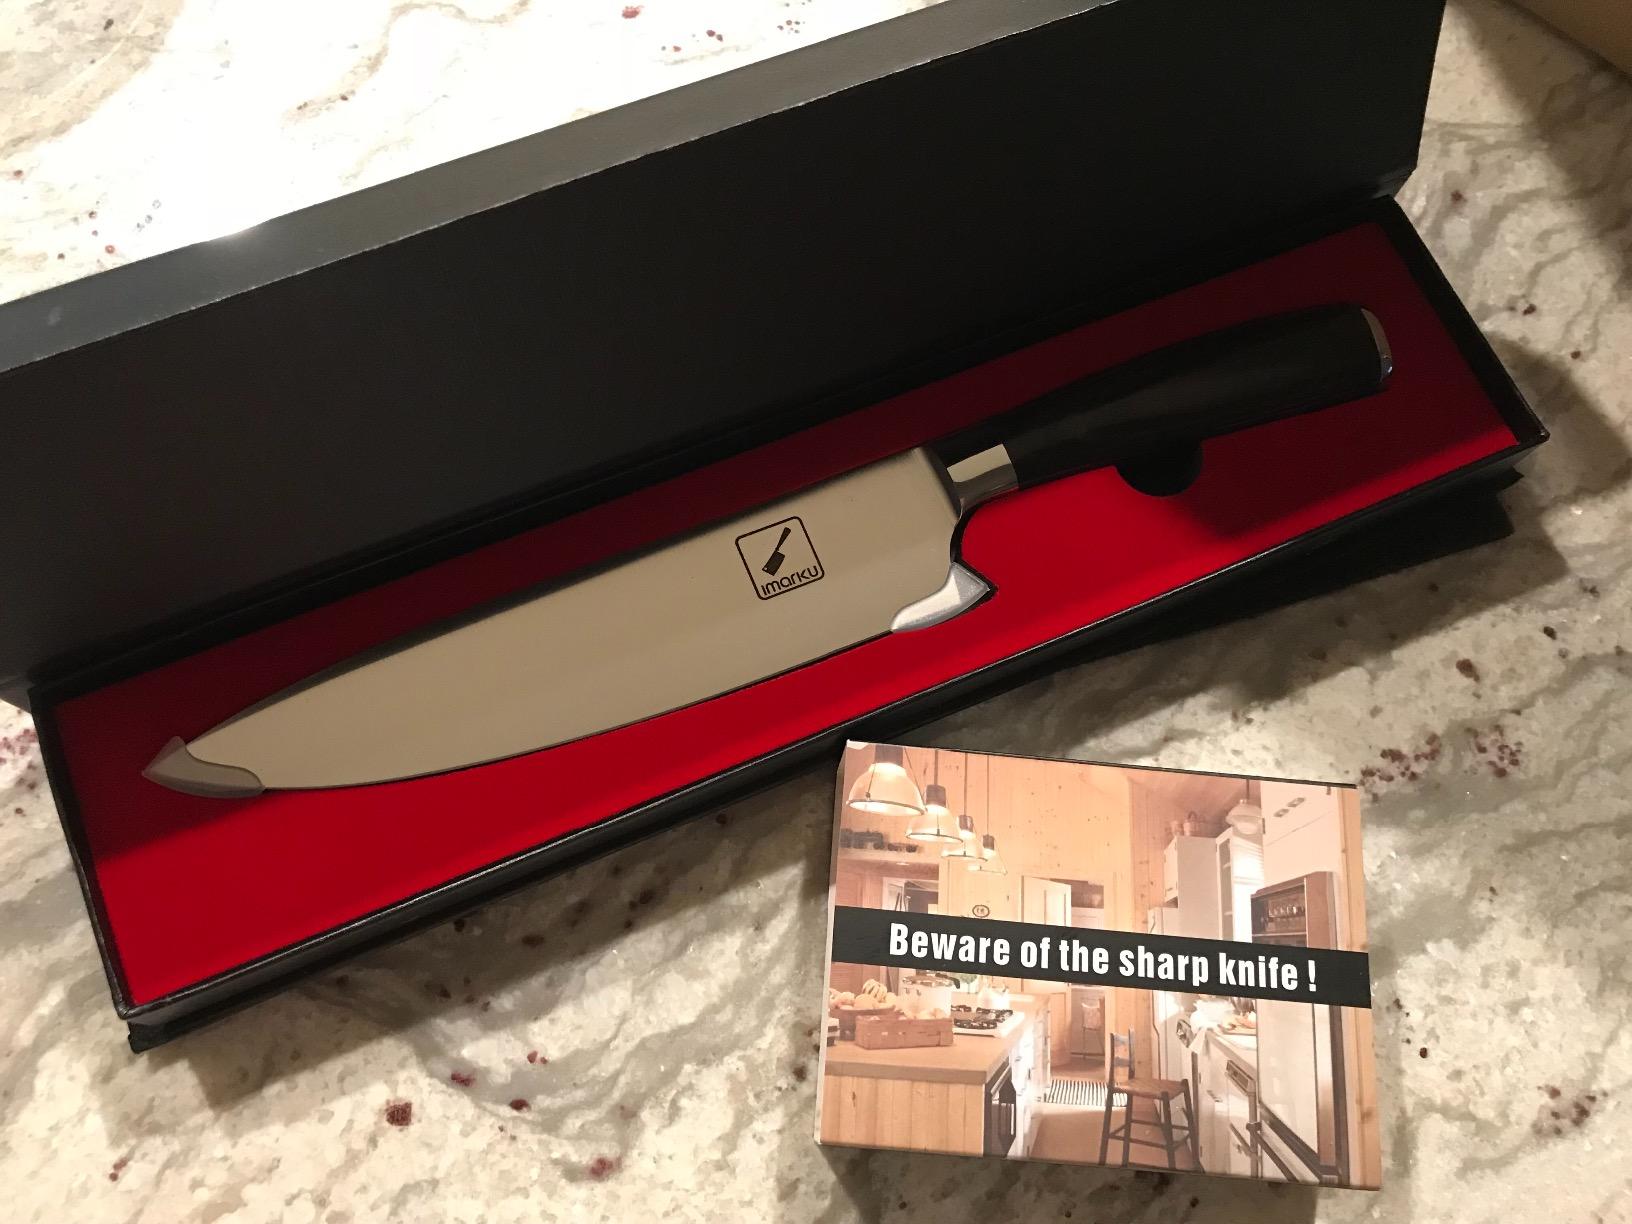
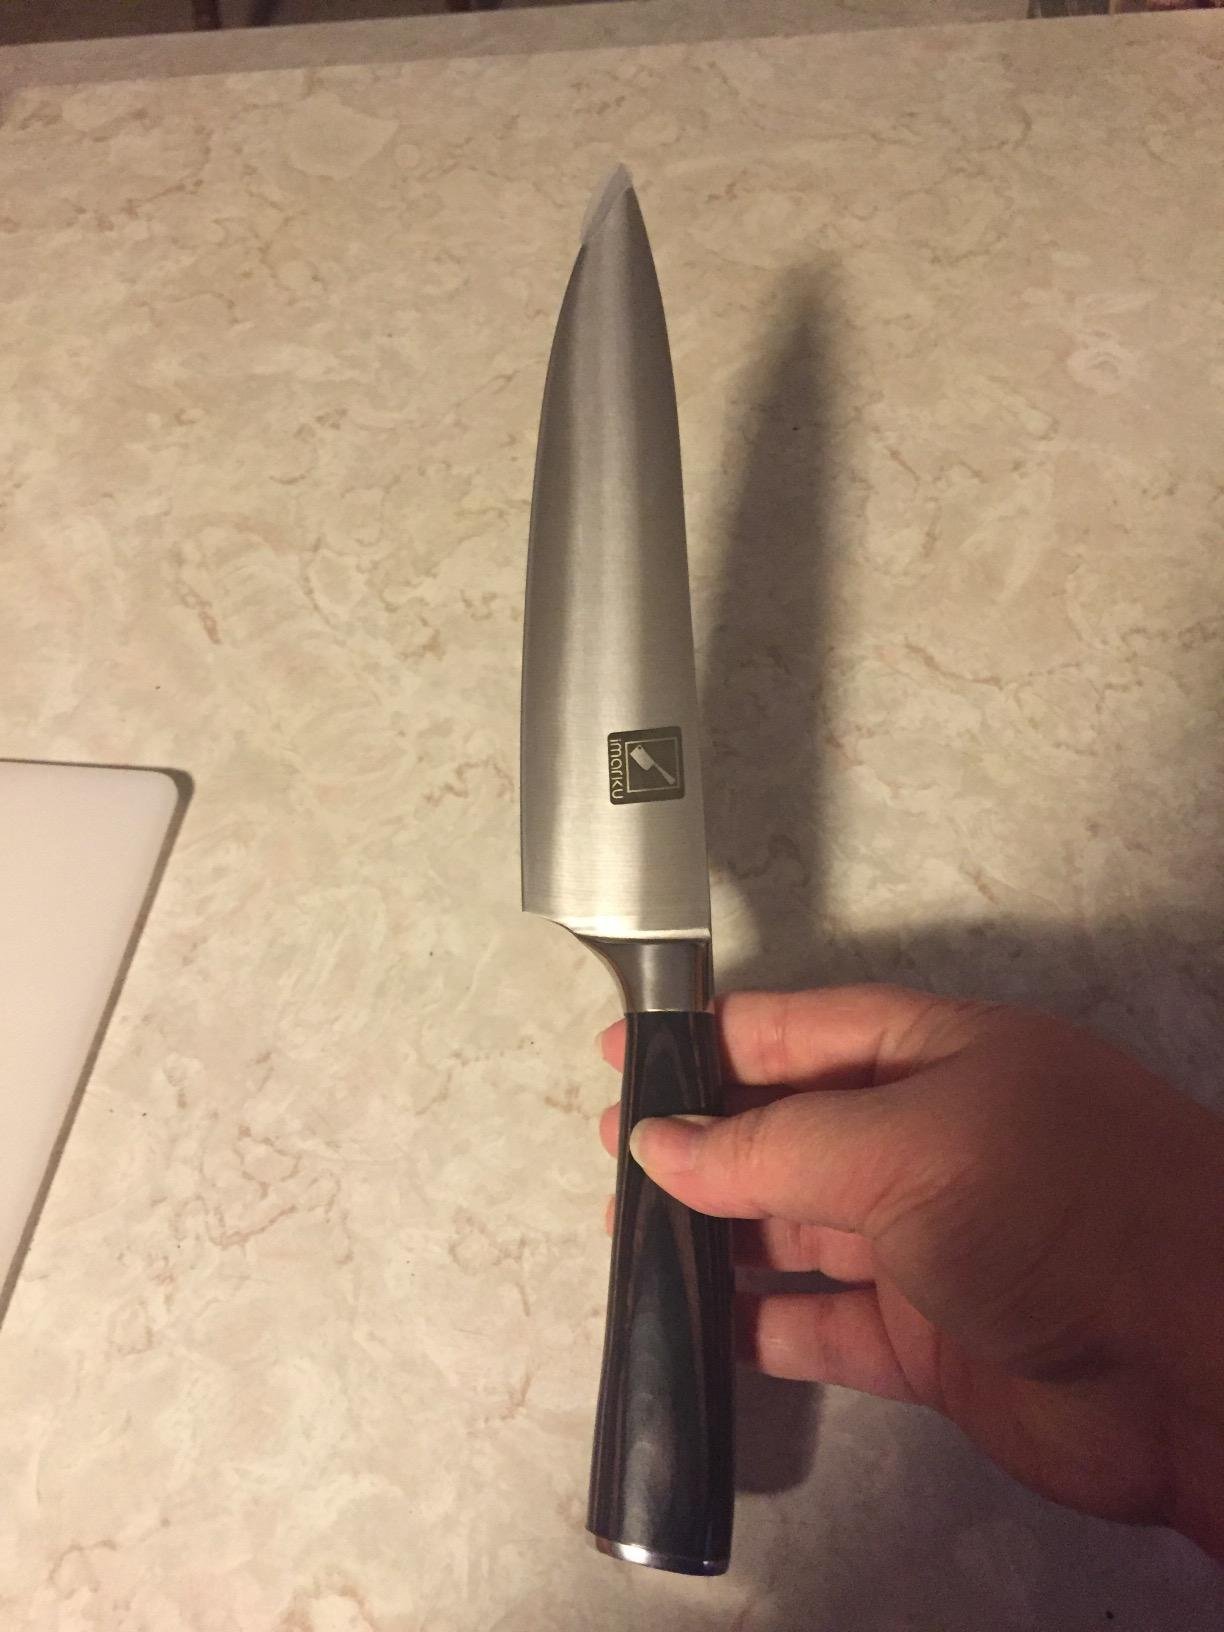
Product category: items_knife
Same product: yes